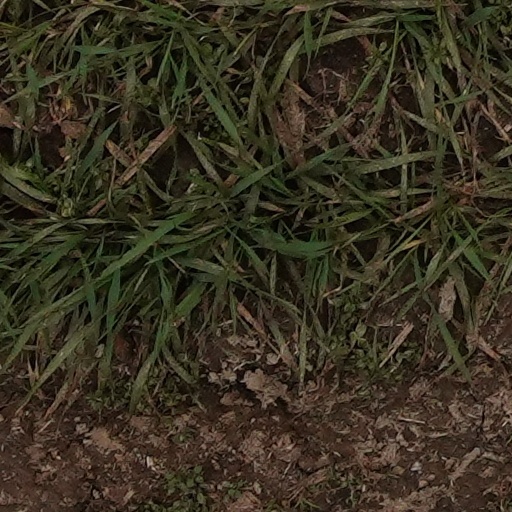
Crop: wheat